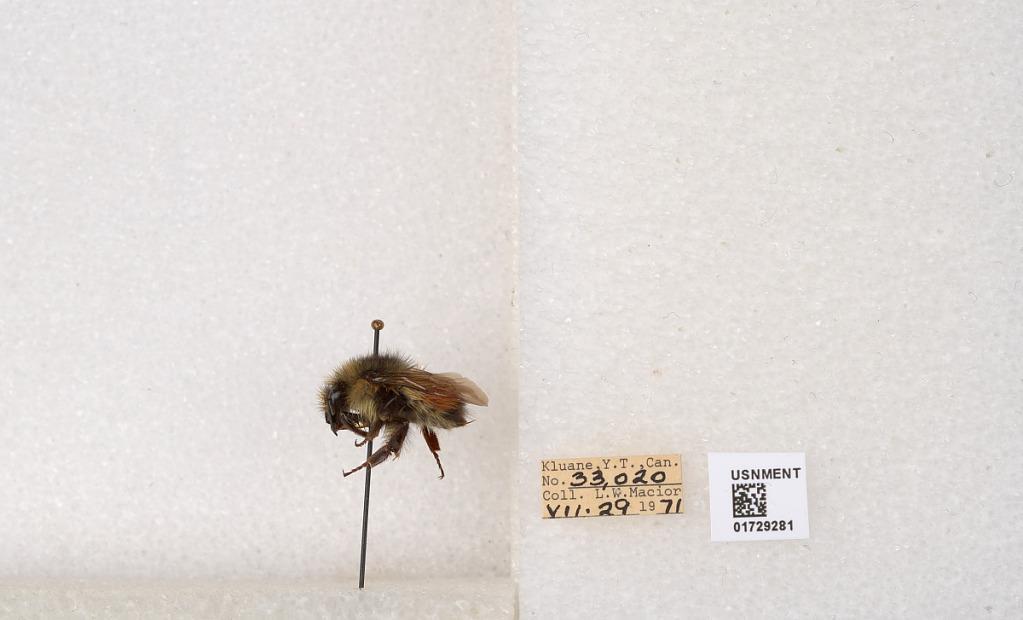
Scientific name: Bombus flavifrons Cresson
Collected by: L. Macior
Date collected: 1971-7-29
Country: Canada
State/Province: Yukon Territory
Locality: Kluane National Park and Reserve
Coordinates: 60.7493, -139.504